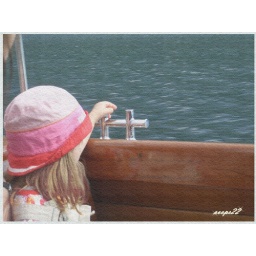
cute girl in the english garden ( germany )